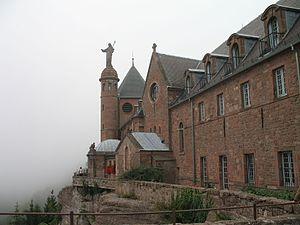
Les établissements monastiques du massif des Vosges illustrent l'histoire des régions françaises autrefois dans le Saint-Empire romain germanique, puis dans la France de l'Ancien Régime. Comme pour les princes-évêques, les abbesses et les abbés étaient très souvent princesse et prince d'Empire siégeant à la Diète d'Empire et certains étaient même souverains d'un état ecclésiastique indépendant avec un temporel plus ou moins étendu, à l'instar des nombreux territoires de la Kleinstaaterei du Saint-Empire. Leur implantation répond à une dynamique transfrontalière entre la Lorraine, la Suisse et l'Allemagne actuelles où la haute noblesse des anciennes dynasties européennes aussi bien que la petite noblesse régionale des pays rhénans joueront un rôle non négligeable. Leurs possessions territoriales ont conduit à des conflits avec les souverains laïcs, notamment à cause des avoueries qui les rendaient tributaires de la main armée des seigneurs locaux. La sécularisation de quelques abbayes prestigieuses en chapitres canoniaux est un point commun que l'on retrouve sur les deux versants du massif vosgien.